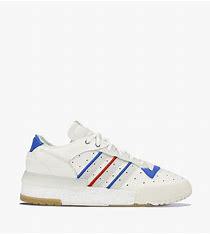
Brand: adidas
Model: originals Adidas Originals Rivalry Rm